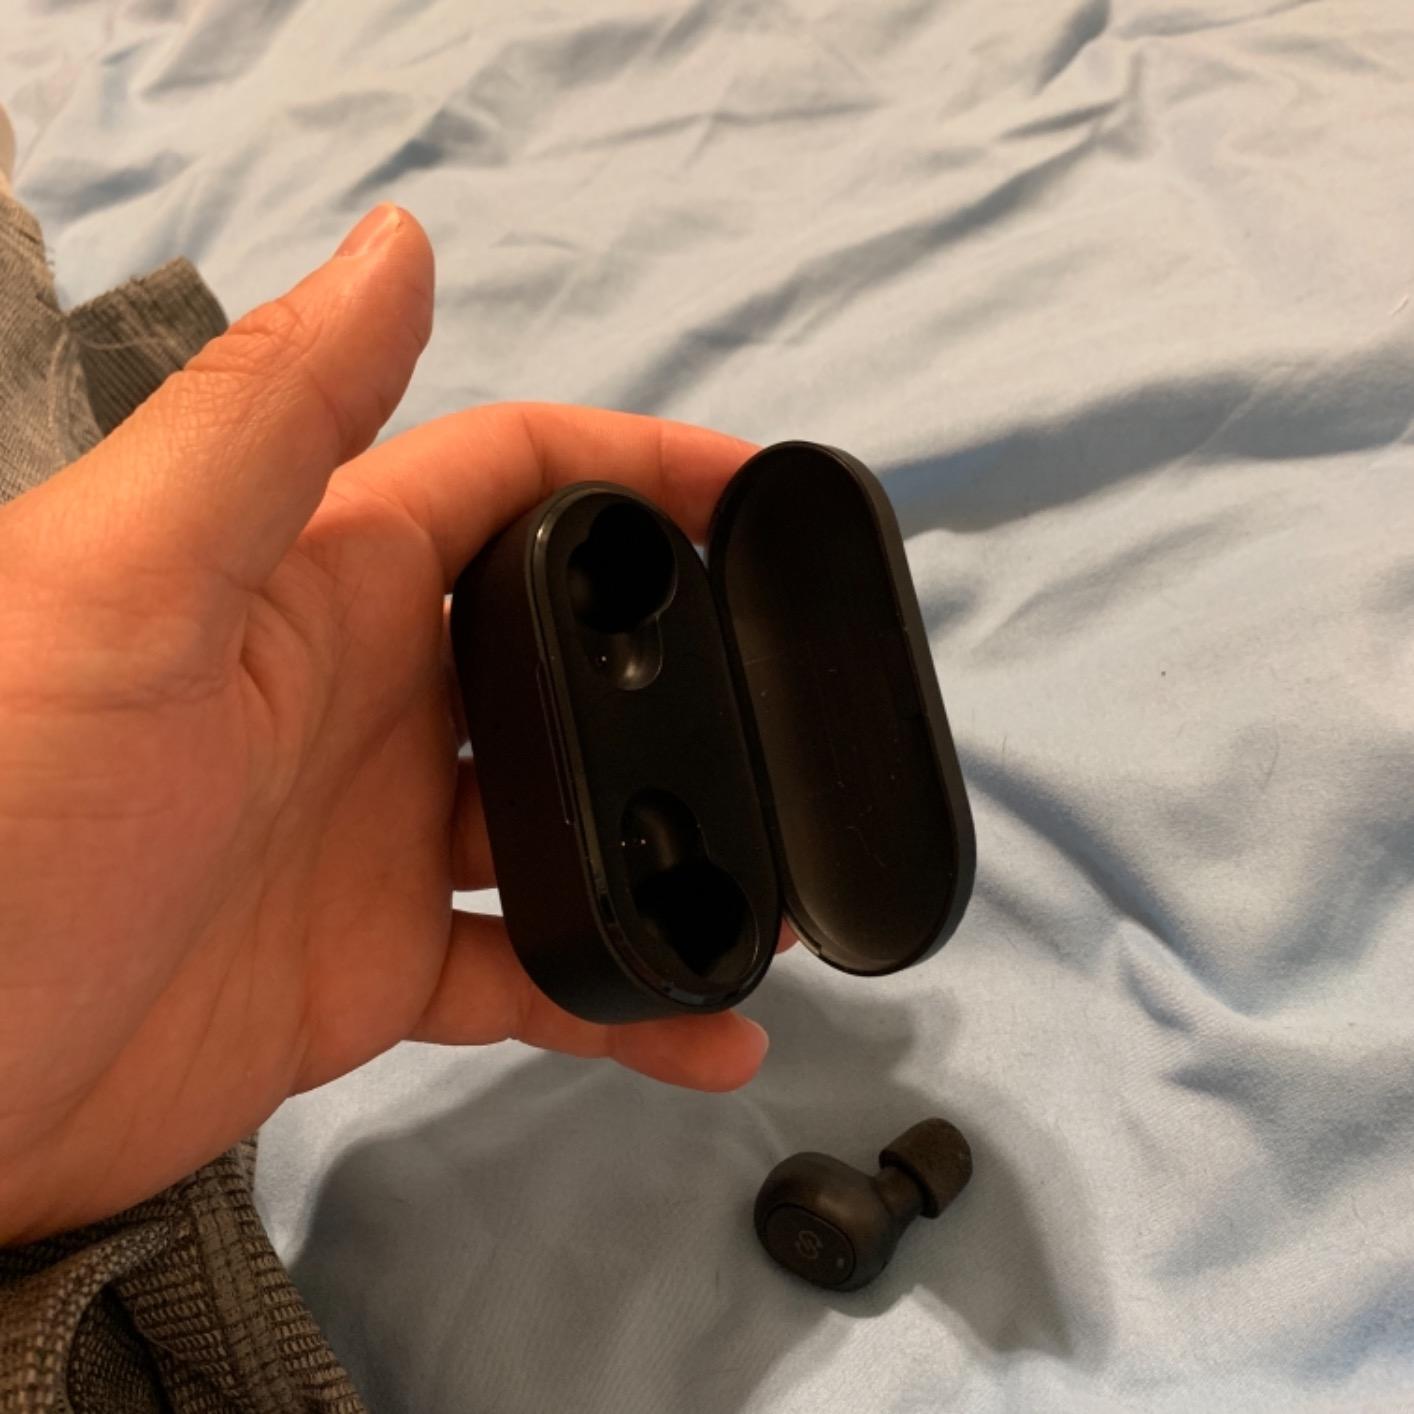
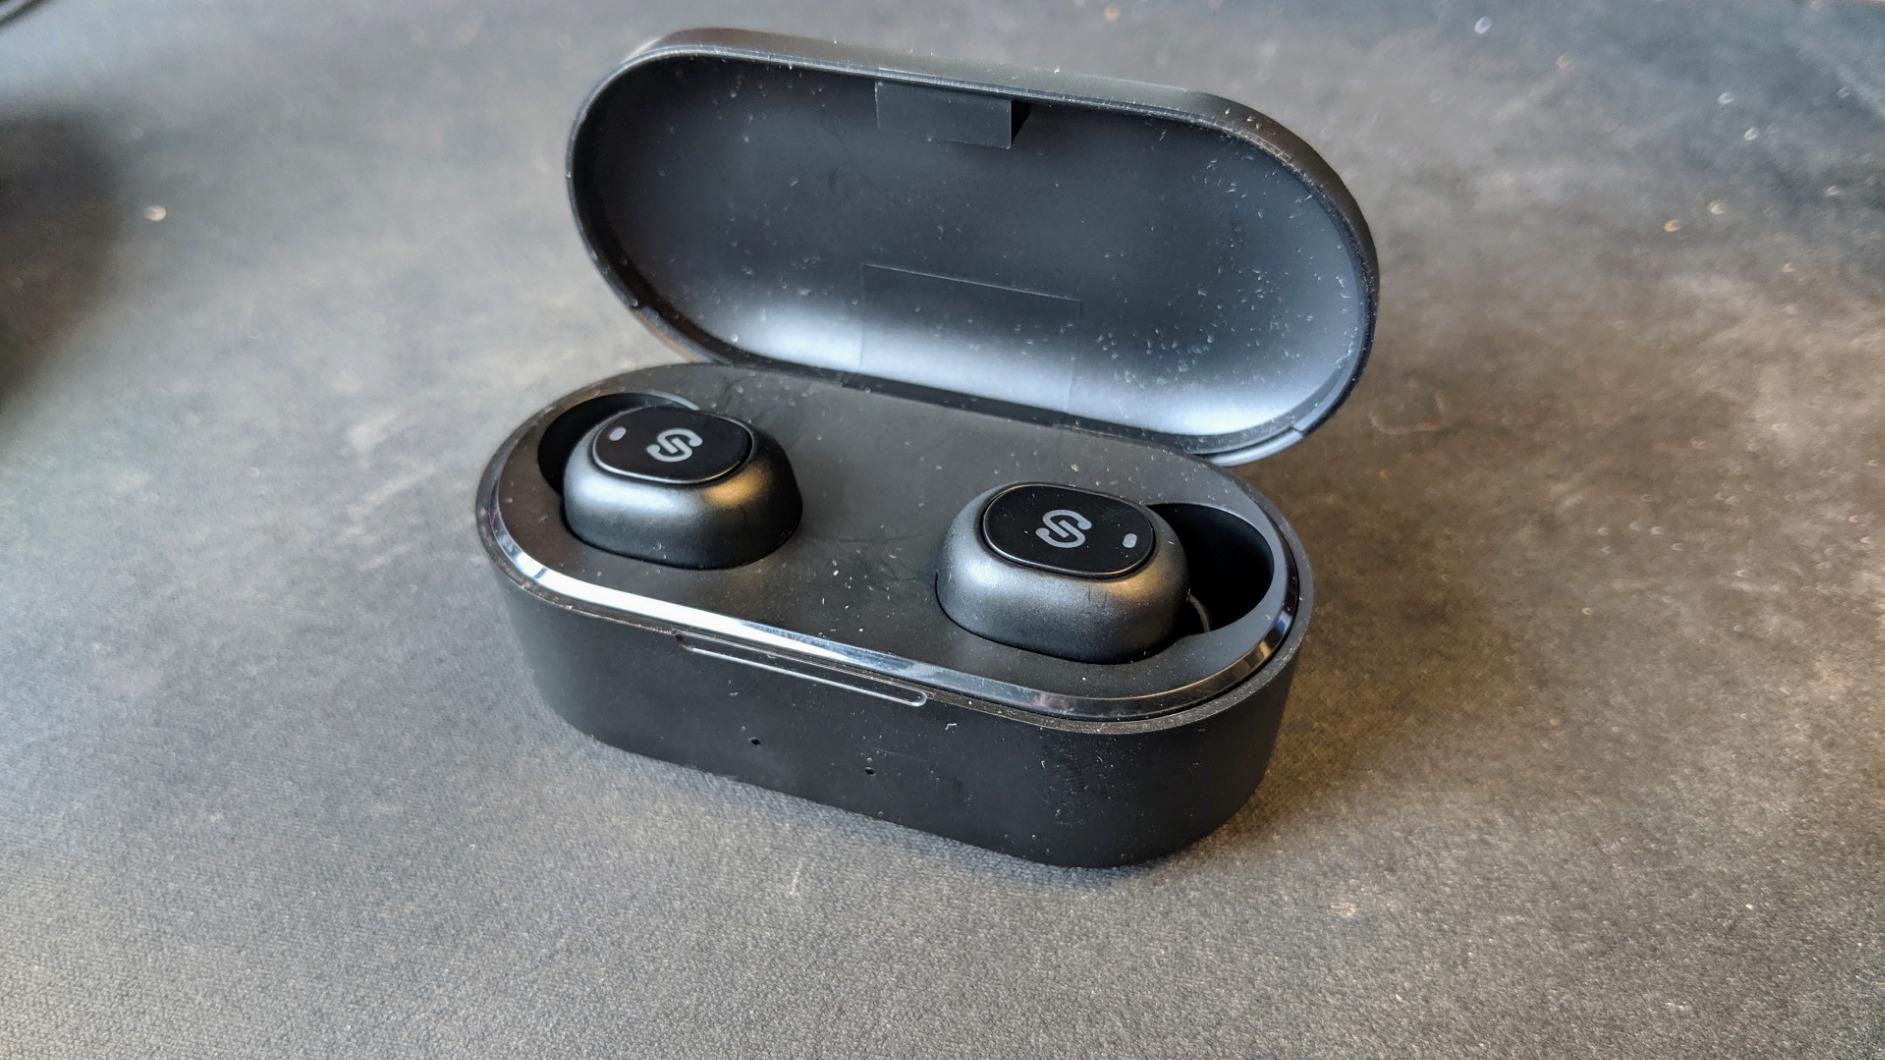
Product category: earbuds
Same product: yes